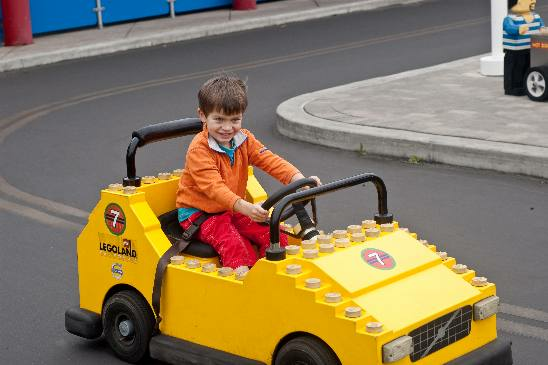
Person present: Yes